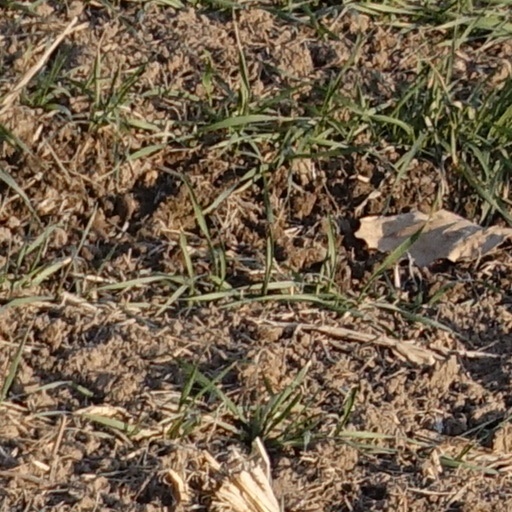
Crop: wheat